Cothenius Medal awardees, 1864–1953

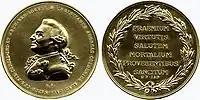
The Cothenius medal

Cothenius Medal awardees, 1864–1953 is a list of Cothenius Medal awardees for the period between 1864 and 1953.